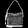
Label: Bag